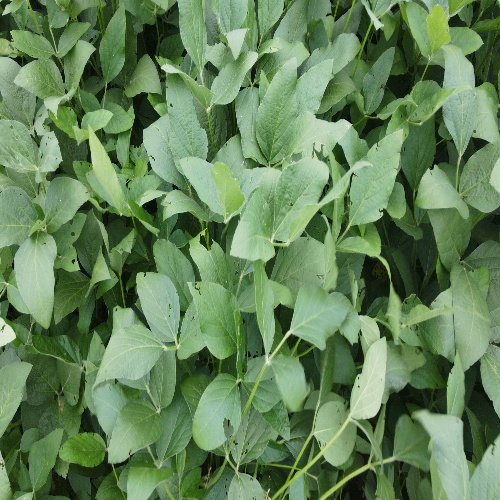
Label: Caterpillar